Yao Silian

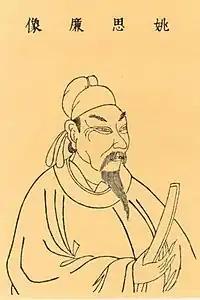
Yao Silian

Yao Silian (姚思廉; died 637), courtesy name Jianzhi (簡之), formally Baron Kang of Fengcheng (豐成康男), was a Chinese historian and politician during the Sui dynasty and Tang dynasty and was the lead author of the "Book of Liang" and "Book of Chen", the official histories of the Liang dynasty and the Chen dynasty, which his father Yao Cha (姚察), a Chen official, had begun but did not finish.